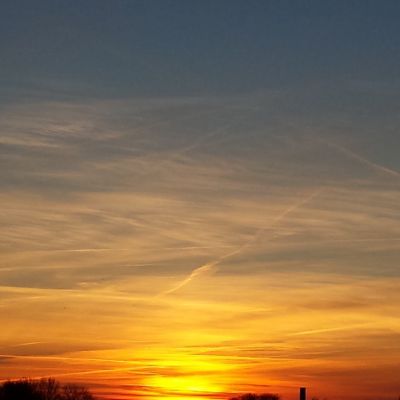
Cloud type: Contrail (Ct)